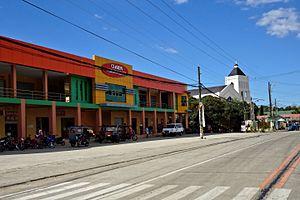
Clarin est une municipalité de la province de Bohol, aux Philippines.